Romanați County

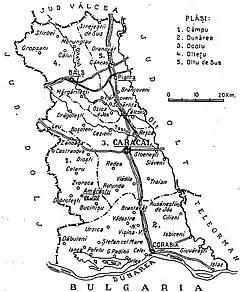
Romanați County as constituted in 1938.

Administratively, Romanaṭi County was divided into three districts ("plăși"):